Ita Beausang

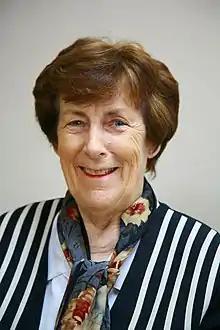
Beausang in 2016

Ita Margaret Beausang (née Hogan; 18 November 1936 – 20 November 2024) was an Irish musicologist and educator. In 1962 she completed the first PhD thesis in musicology to have been written in Ireland. She specialised in Irish music of the Classical period, and in female Irish composers, in particular Ina Boyle.